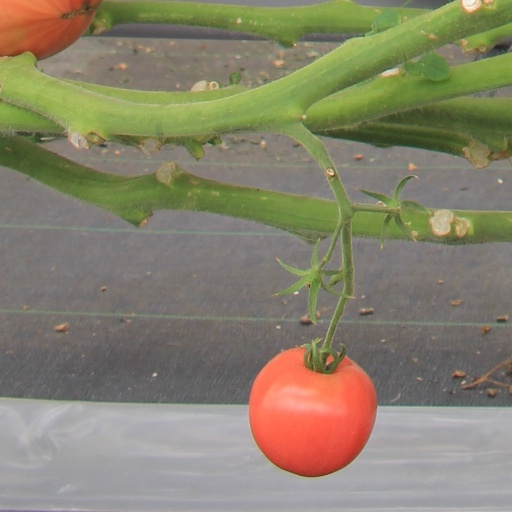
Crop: tomato